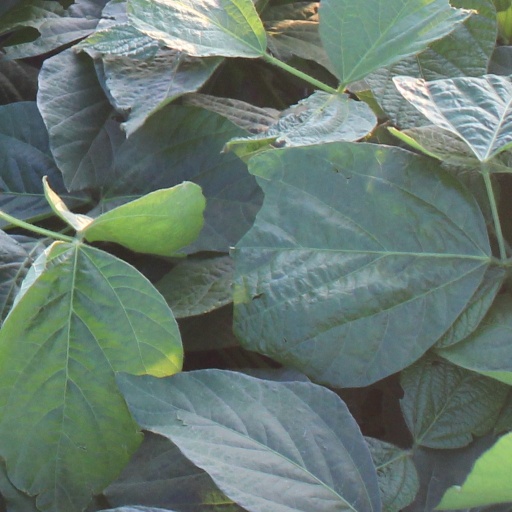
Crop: soybean